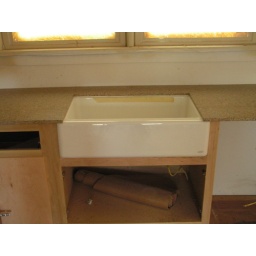
The farmer's sink in the kitchen has been installed.